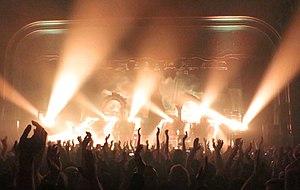
Les Metal Hammer Golden Gods Awards sont des récompenses décernées annuellement par le magazine britannique Metal Hammer aux groupes de métal, musiciens s'étant illustrés dans diverses catégories...